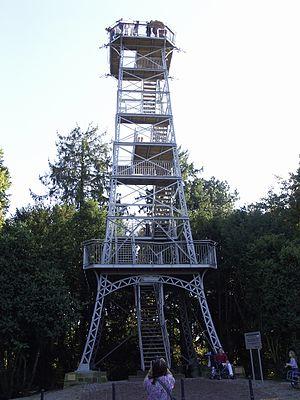
La Tour du Belvédère de Mulhouse près du zoo, construite en 1897.
La tour du Belvédère est une tour métallique construite en 1898, d'une vingtaine de mètres de haut, située sur les hauteurs de Mulhouse, à 333 mètres d'altitude sur les derniers contreforts du Jura alsacien.
Les répliques et imitations de la tour Eiffel sont les différentes copies du monument parisien. Elles sont en grande majorité plus petites que l'original comme le célèbre exemplaire qui fait face à l'hôtel-casino Paris Las Vegas à Las Vegas d'une hauteur de 165 mètres.